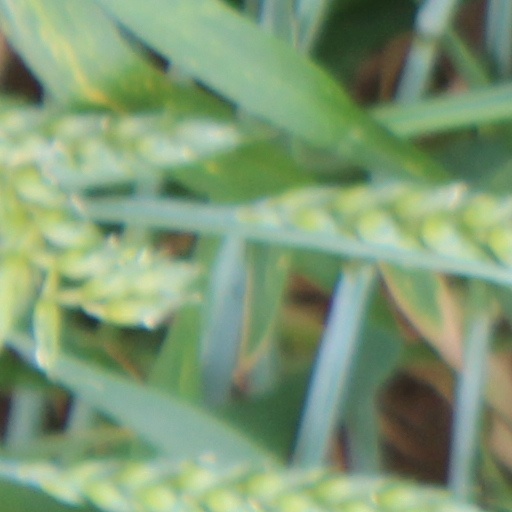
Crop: wheat